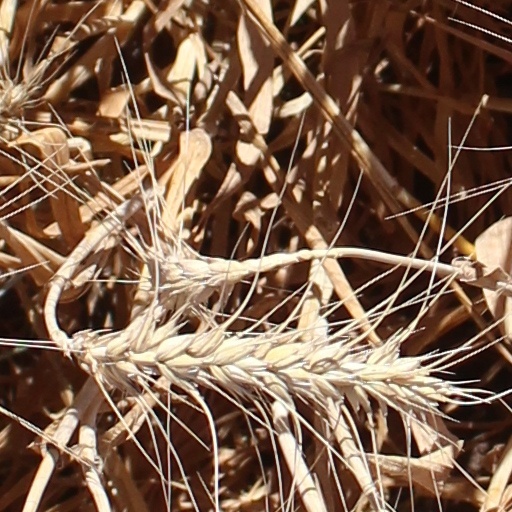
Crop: wheat